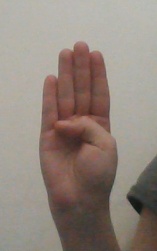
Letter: kaaf